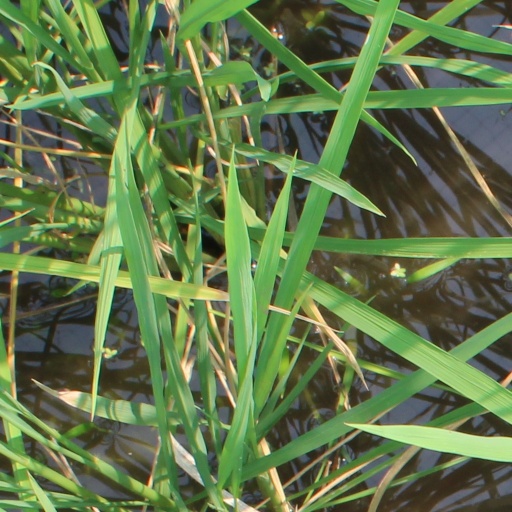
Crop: rice